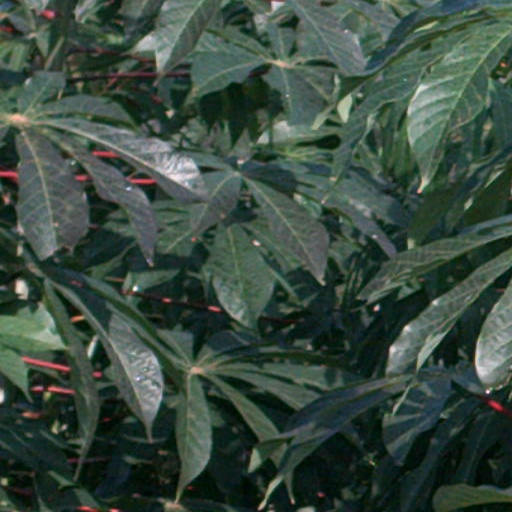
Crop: cassava